Tourism in Leeds

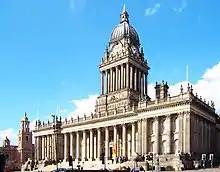
Leeds Town Hall - One of the city's main landmarks

In the 2017 Condé Nast Traveler survey of readers, Leeds rated 6th among The 15 Best Cities in the UK for visitors. Lonely Planet named Leeds as one of the top 10 cities to visit in 2017.